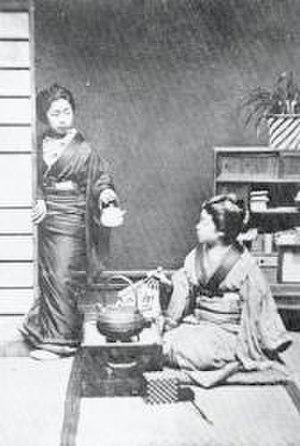
L'histoire des relations entre le Japon et le Royaume-Uni commence en 1600 avec l'arrivée de William Adams à Usuki dans l'actuelle préfecture d'Ōita sur l'île de Kyūshū. Durant la période isolationniste du Japon, il n'y eut plus aucune relation entre les deux pays. Elles reprirent avec le traité de 1854 et, malgré l'épisode de la Seconde Guerre mondiale, restèrent très fortes jusqu'à aujourd'hui. Le 3 mai 2011, le secrétaire britannique des Affaires étrangères William Hague déclare que « le Japon est sans aucun doute notre plus proche partenaire en Asie ».